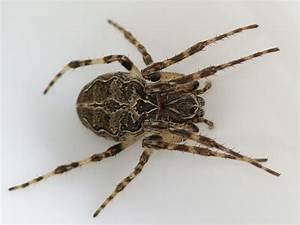
spider